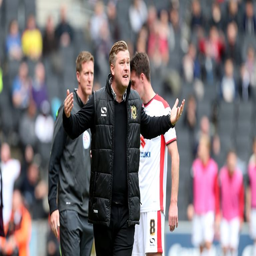
football team are the dark horses of the championship under football team manager